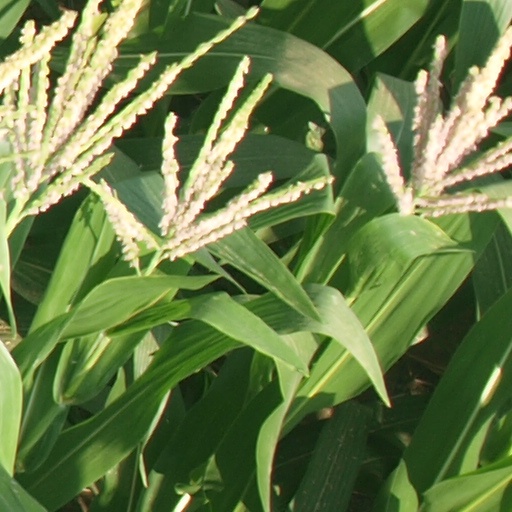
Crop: maize; corn